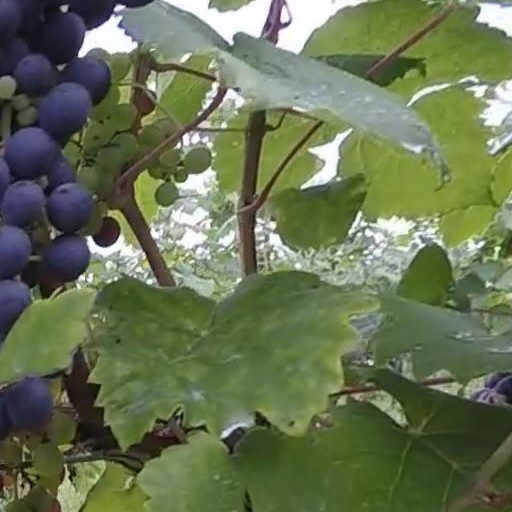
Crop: grape